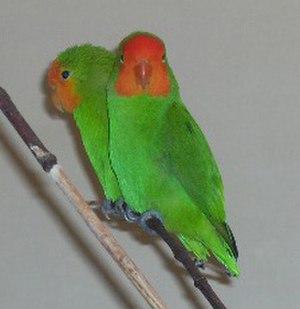
Orangehovedet dværgpapegøje
Orangehovedet dværgpapegøje er en dværgpapegøje, der findes i et stort område, der dækker en række stater i Vest- og Centralafrika.